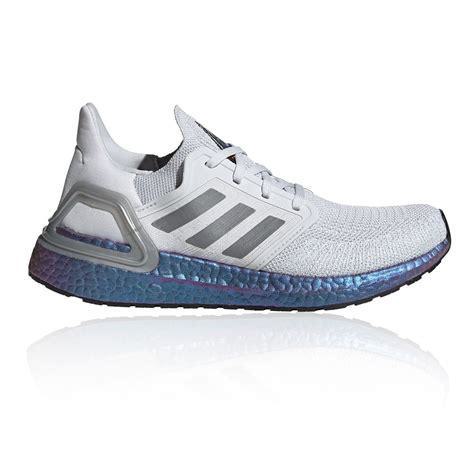
Brand: Adidas
Model: Ultra Boost 20